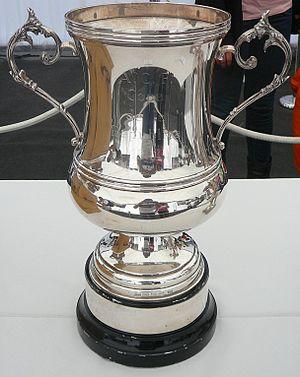
Le Club Deportivo Universidad Católica, ou tout simplement Universidad Católica, un club chilien de football, basé dans le quartier de Las Condes à Santiago du Chili, capitale du pays, et fondé le 21 avril 1937.